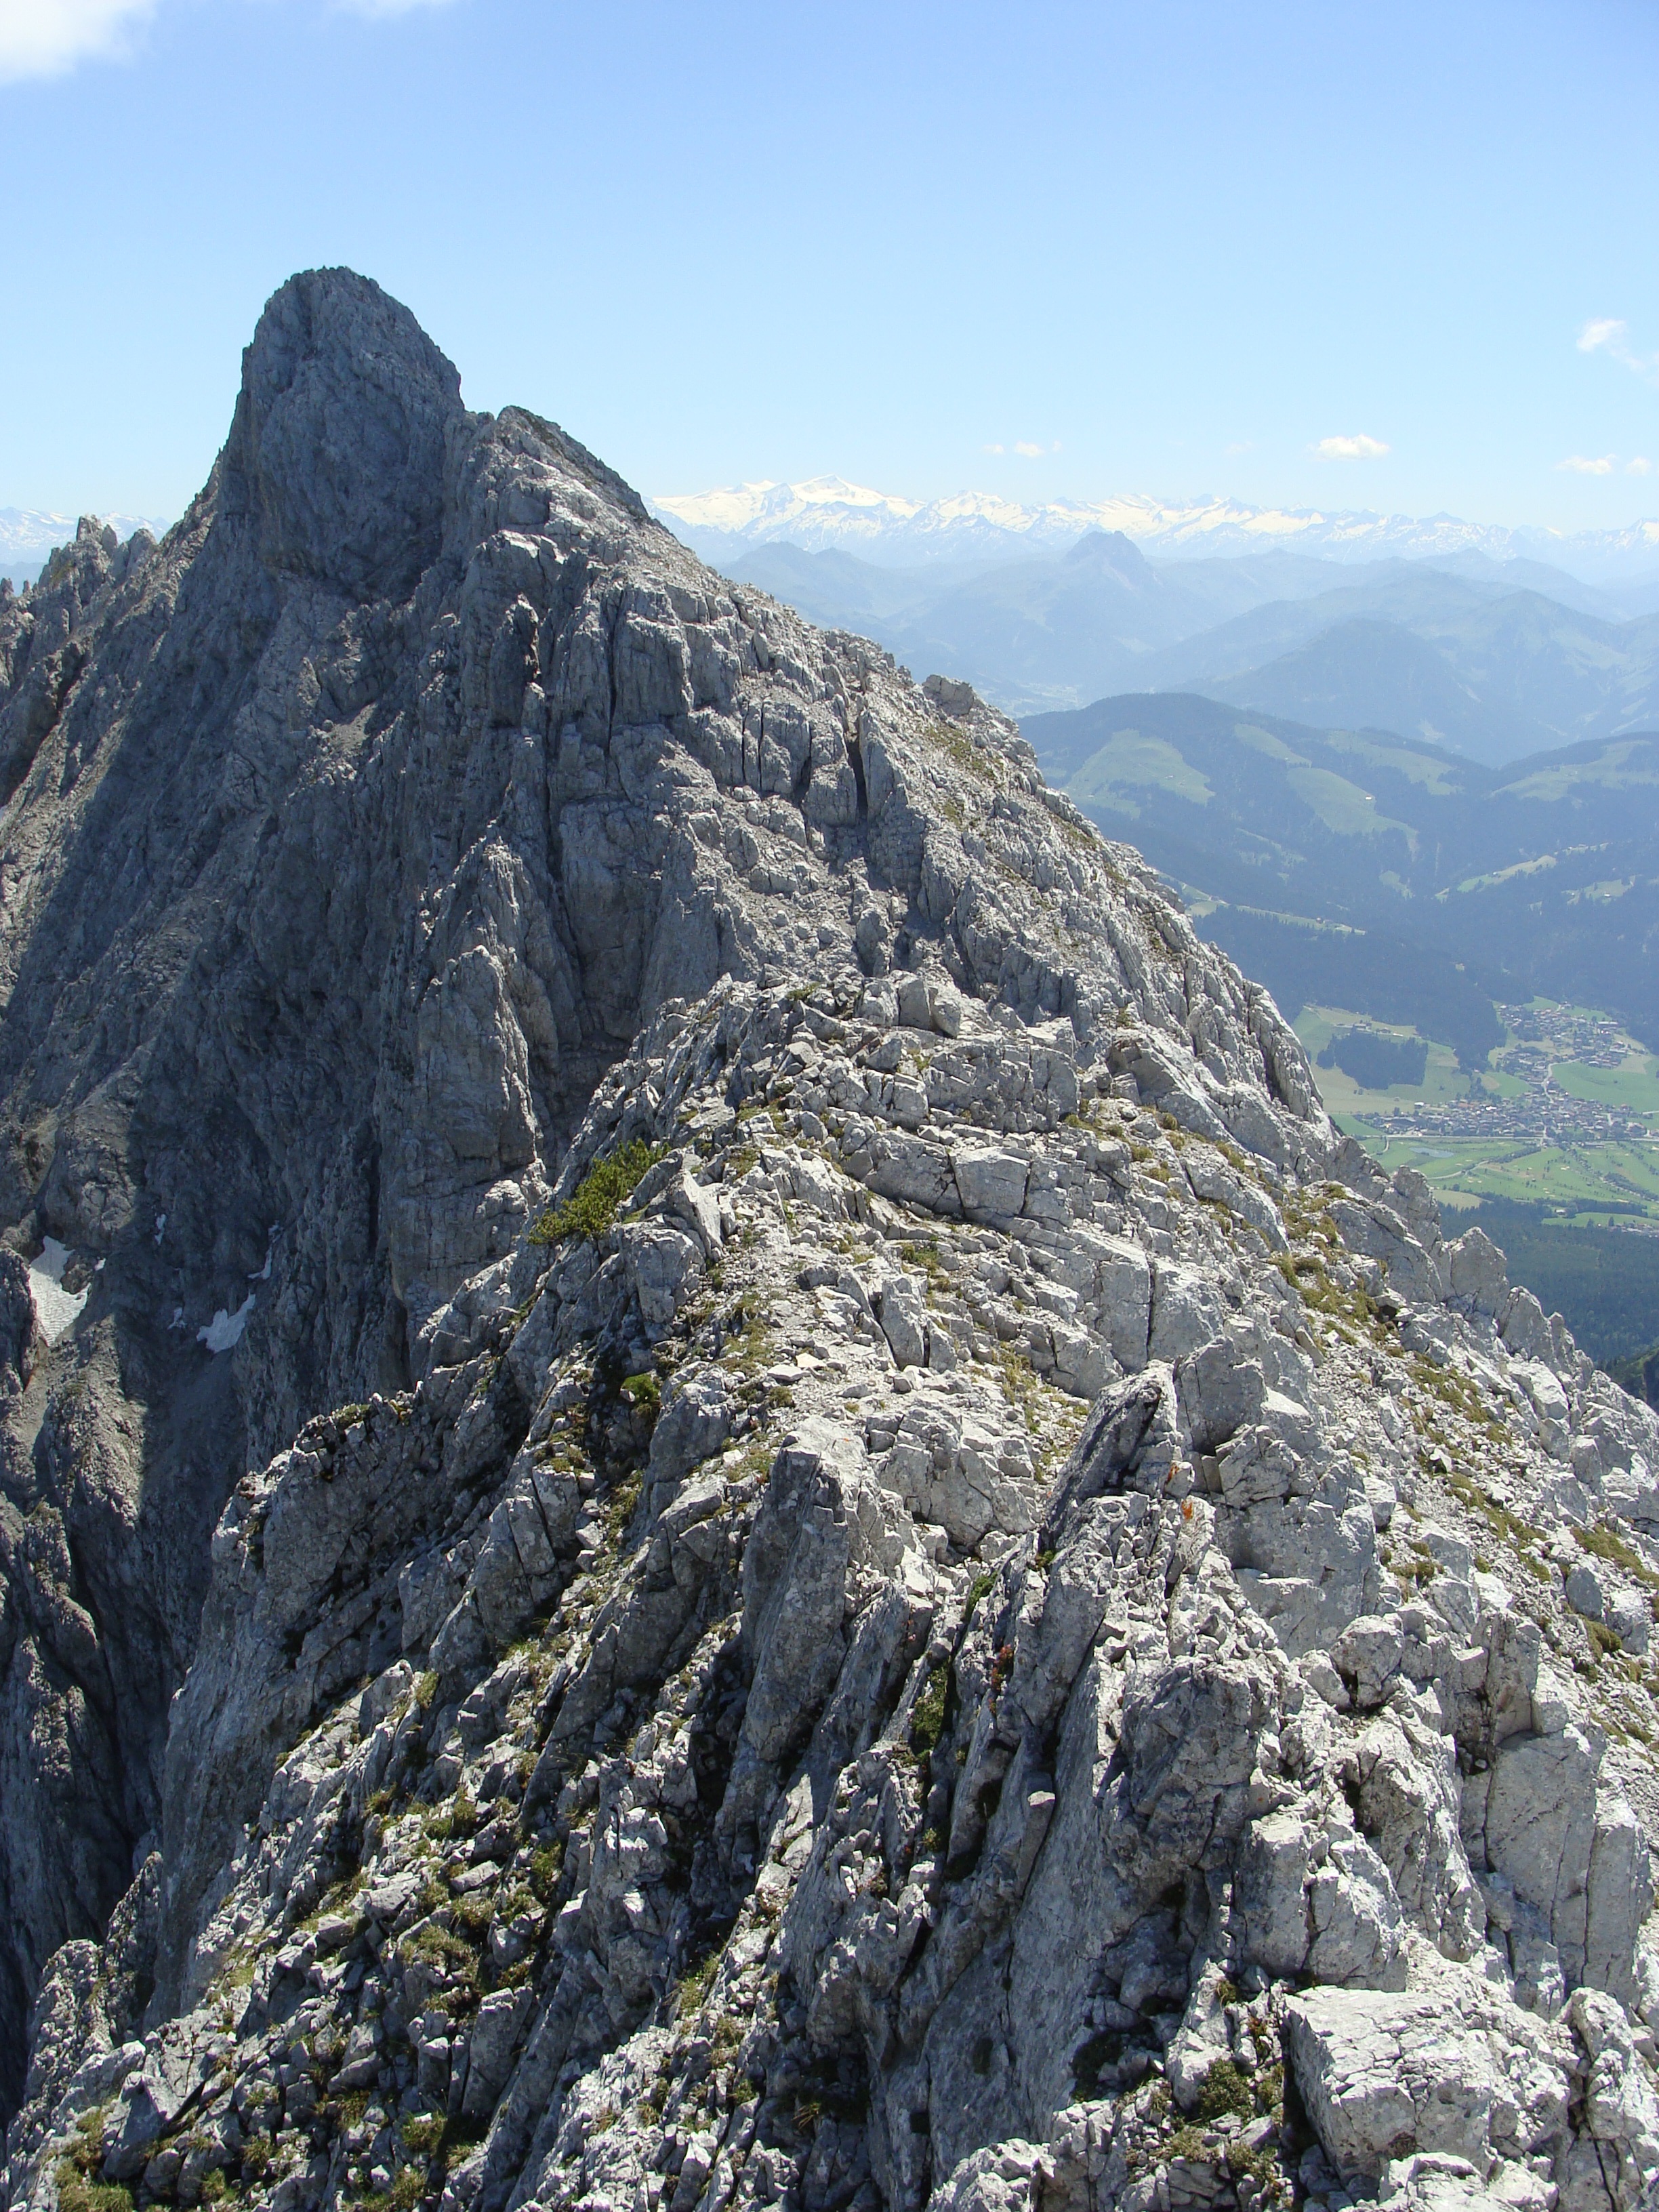
landscape, nature, rock, wilderness, walking, mountain, hiking, trail, adventure, view, peak, mountain range, high, craggy, ridge, summit, majestic, mountaineering, massif, geology, sports, alps, backpacking, plateau, massive, fell, cirque, top, moraine, tyrol, landform, mountain pass, geographical feature, mountainous landforms, ar te, wilder kaiser